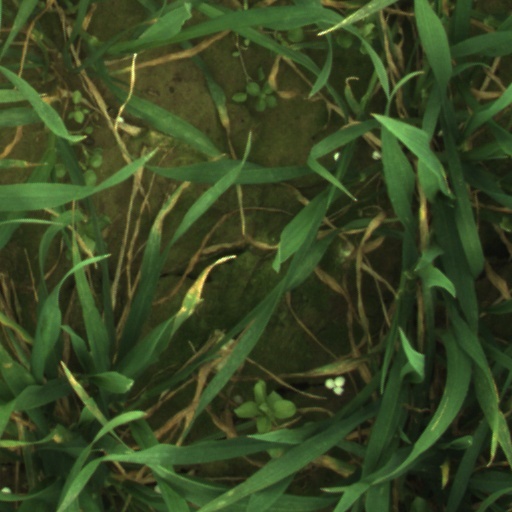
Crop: wheat